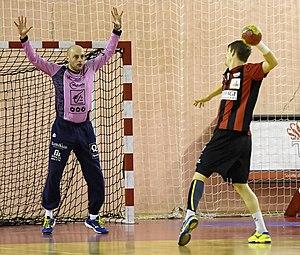
Rencontre de ProD2 entre l'US Ivry handball et Chartres HB. A Ivry, le 06 décembre 2014.
Nebojša Grahovac, né le 11 février 1984 à Prijedor, est un handballeur international bosnien. Il joue à Chartres depuis 2013.